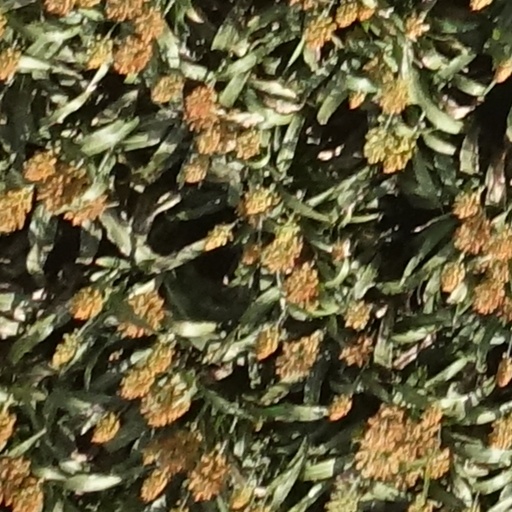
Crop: sorghum